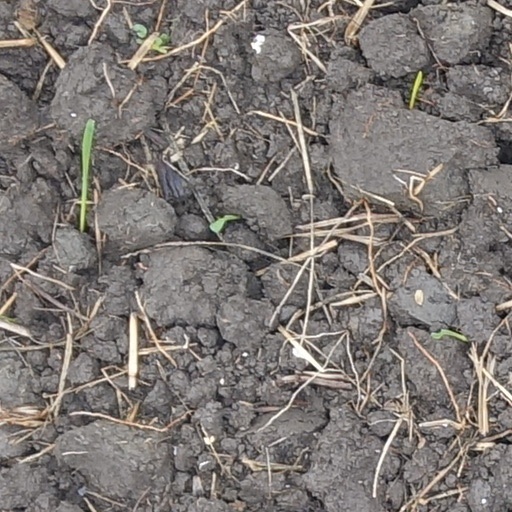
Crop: wheat